Rail transport in Ukraine

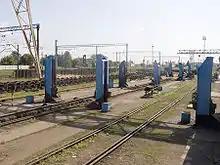
Bogie-exchange station in Chop, Ukraine

Various gauge railways operate in Ukraine as common carrier, industrial railway or children's railways.